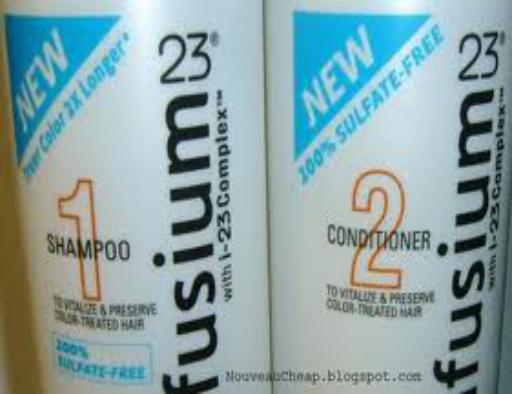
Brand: Infusium 23
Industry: Necessities